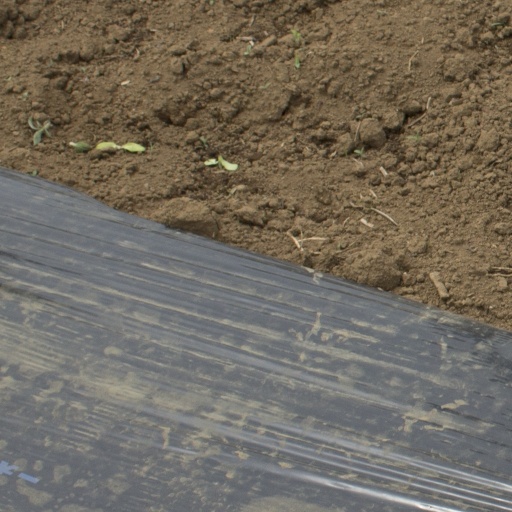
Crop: Jerusalem artichoke